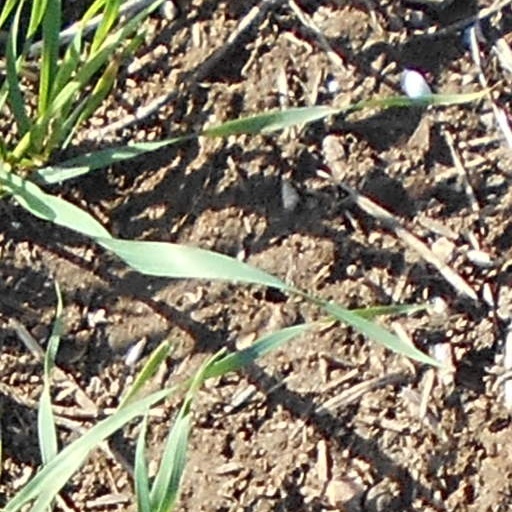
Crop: wheat